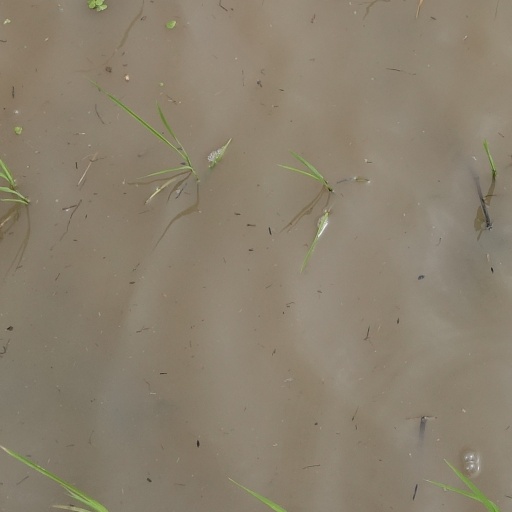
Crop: rice